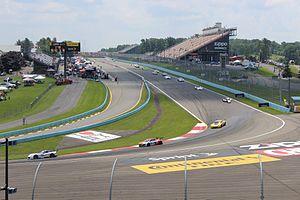
Les 6 Heures de Watkins Glen sont une course d'endurance automobile réservée aux voitures de sport et de Grand Tourisme, disputée depuis 1948 sur le circuit Watkins Glen International à Watkins Glen, dans l'État de New York aux États-Unis. Cette course a appartenu à différents championnats SCCA National Sports Car Championship, United States Road Racing Championship, Championnat du monde des voitures de sport, Championnat IMSA GT, Rolex Sports Car Series et actuellement United SportsCar Championship.